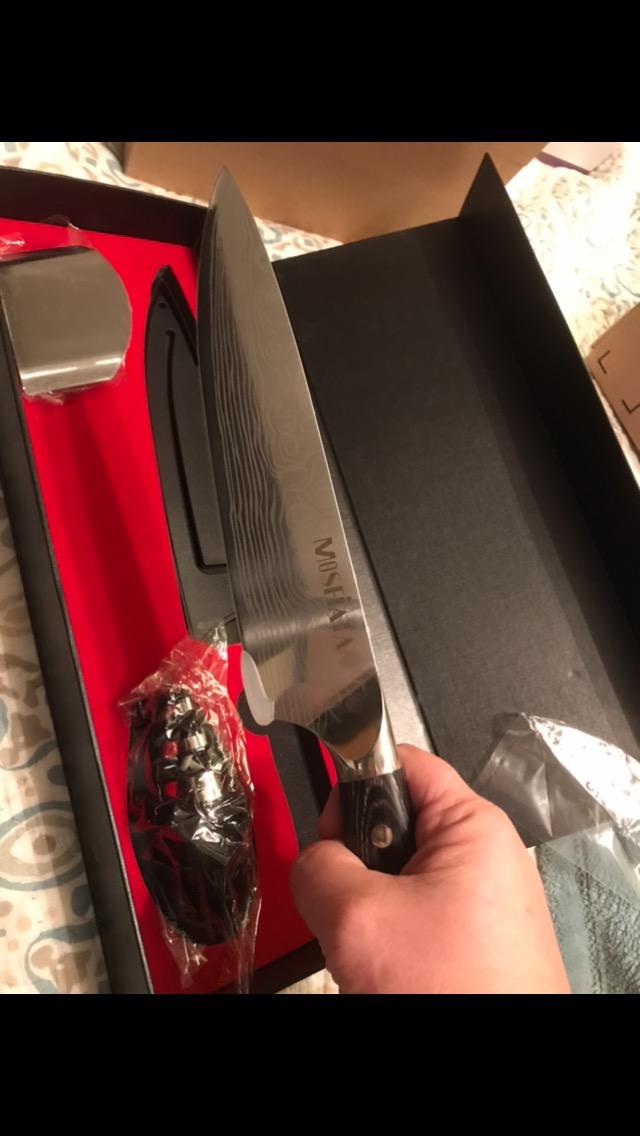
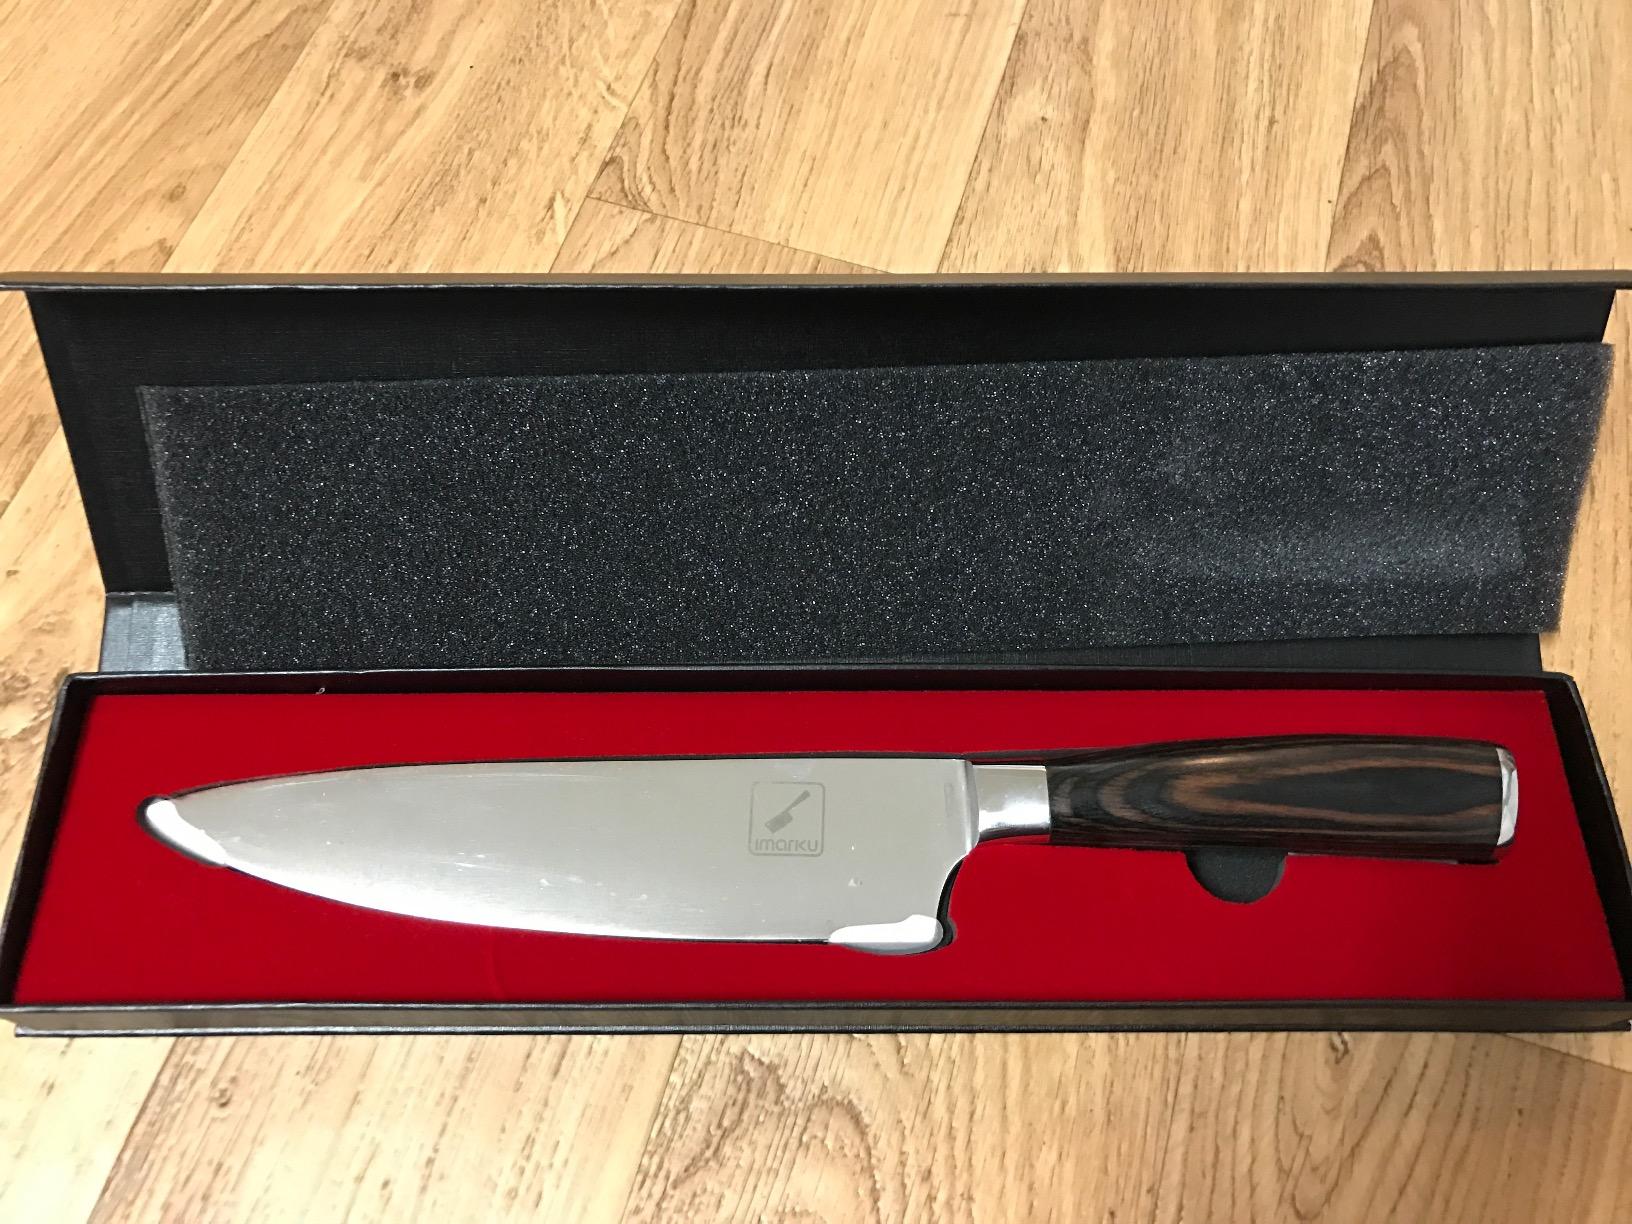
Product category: items_knife
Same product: no